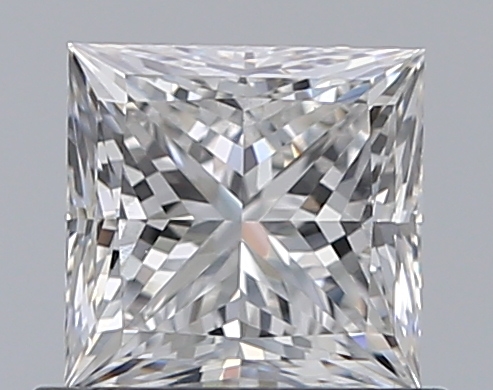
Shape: princess
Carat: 0.78
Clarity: VS2
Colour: E
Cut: EX
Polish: EX
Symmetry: VG
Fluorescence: N
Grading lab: GIA
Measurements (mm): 5.04 x 4.94 x 3.64